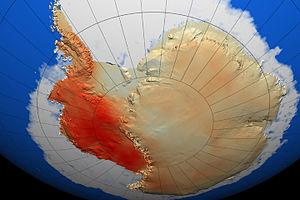
L’Antarctique est la zone la plus froide de la planète et on a longtemps cru qu’elle échappait au réchauffement. En terme de surface englacée - à la différence de l'Arctique, une grande partie de l'Antarctique - plus de 50
L'Antarctique, parfois appelé « le Continent Austral » ou « le Continent Blanc », est le continent le plus méridional de la Terre. Situé autour du pôle Sud, il est entouré des océans Atlantique, Indien et Pacifique et des mers de Ross et de Weddell. Il forme le cœur de la région antarctique qui inclut également les parties émergées du plateau des Kerguelen ainsi que d'autres territoires insulaires de la plaque antarctique plus ou moins proches. L'ensemble de ces territoires, qui partagent des caractéristiques écologiques communes, constitue l'écozone antarctique.